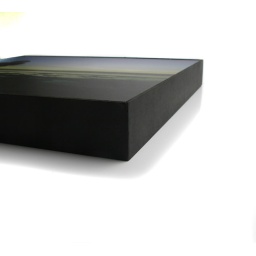
Picture printed on metal, then put in to a black box frame. you can have this painted any colour